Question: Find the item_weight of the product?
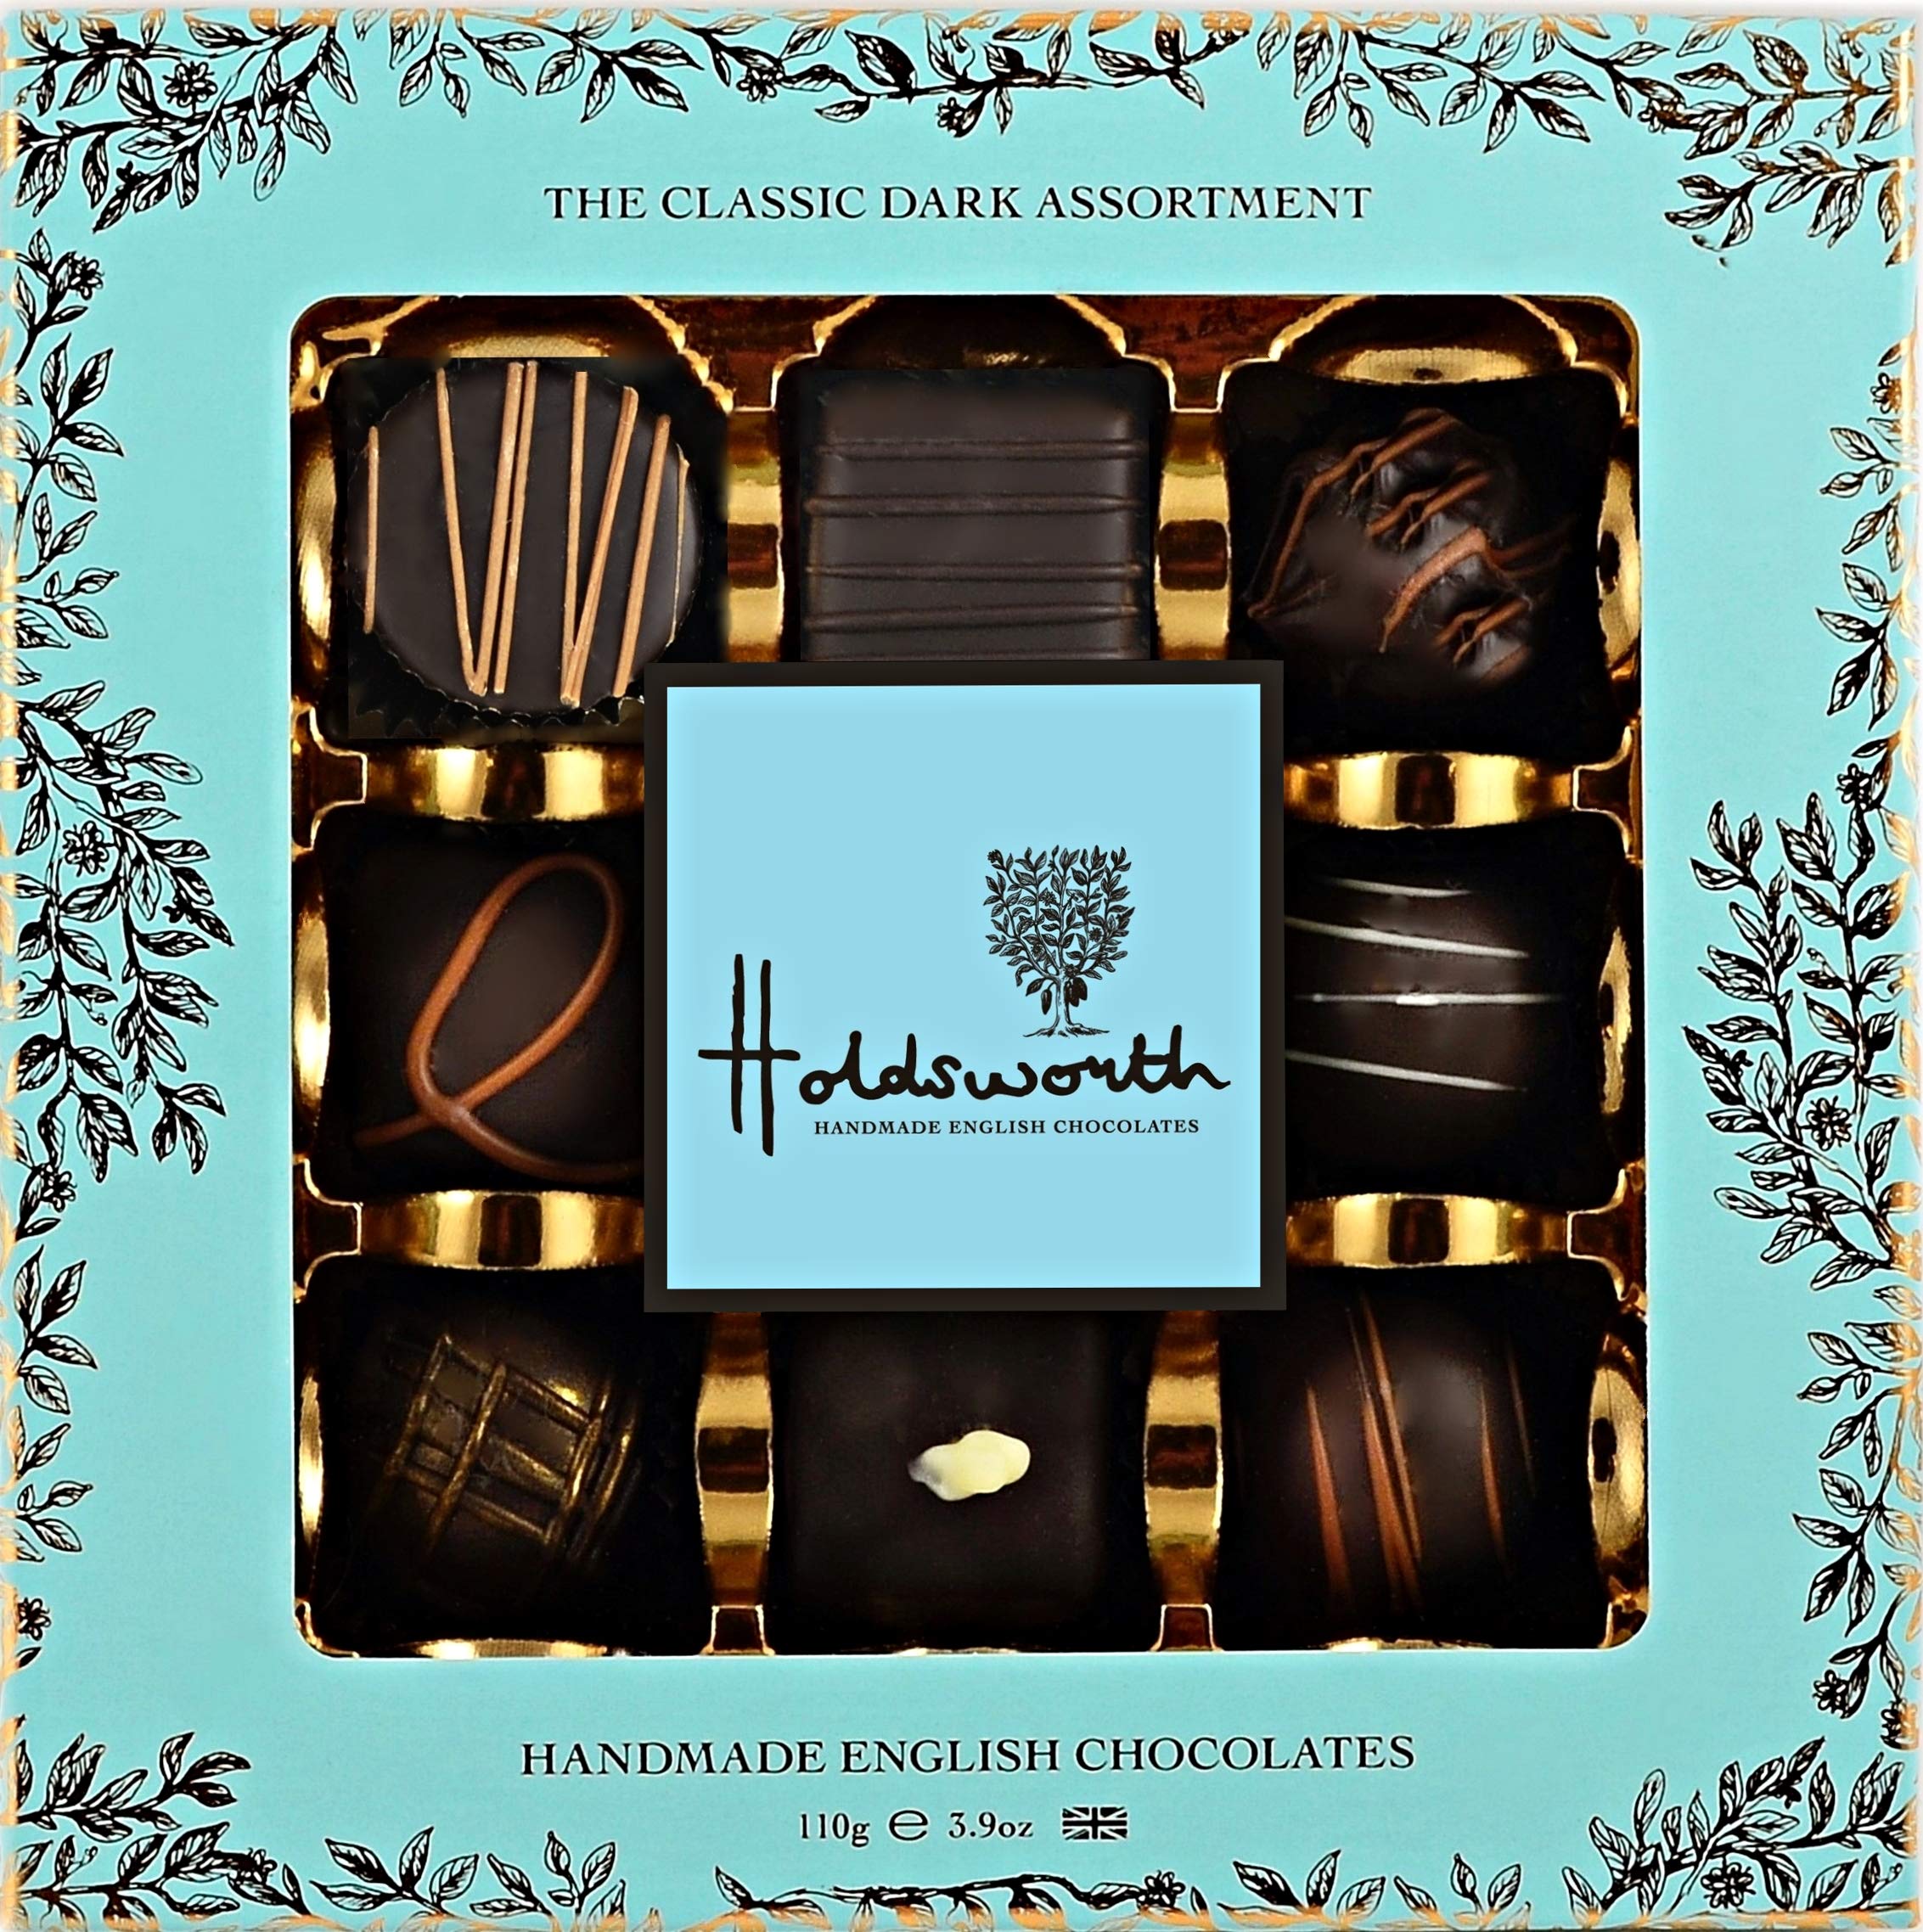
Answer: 110 gram